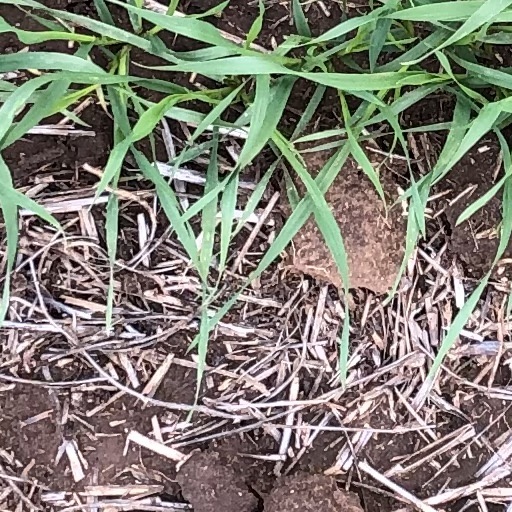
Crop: wheat